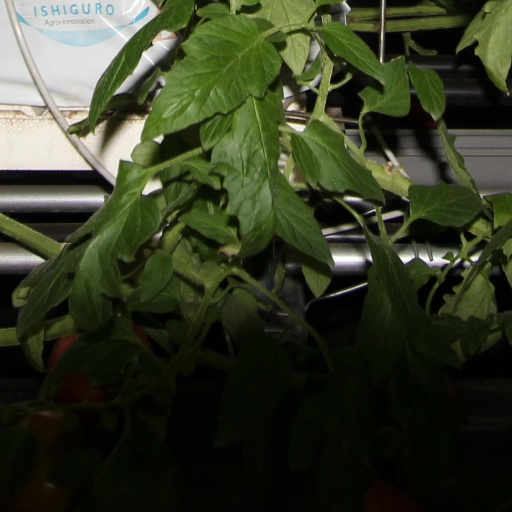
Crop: tomato